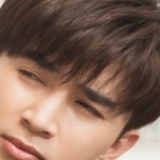
ca sĩ Chi Dân